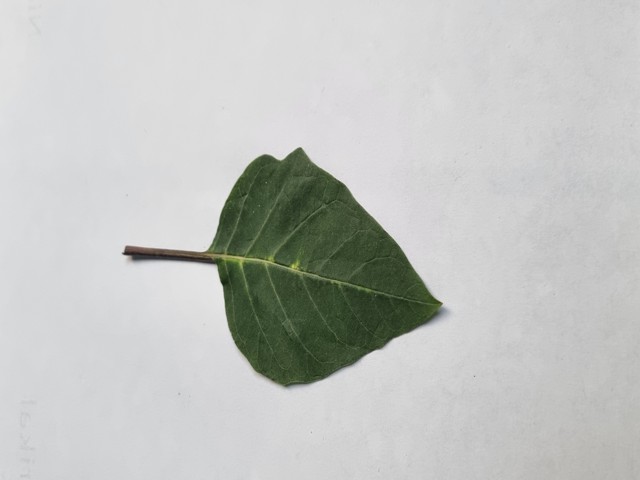
Plant: kalodhutura